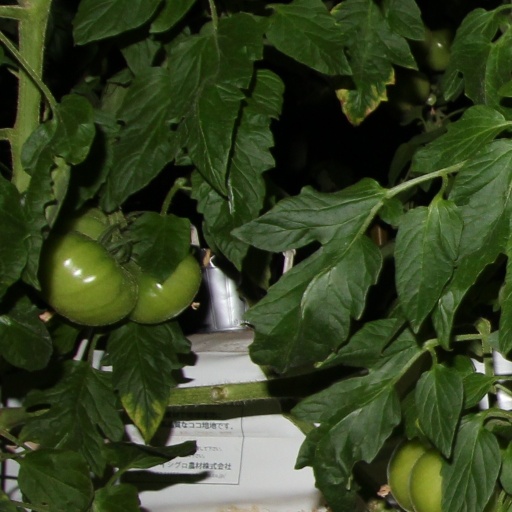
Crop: tomato